List of Champions League Twenty20 captains

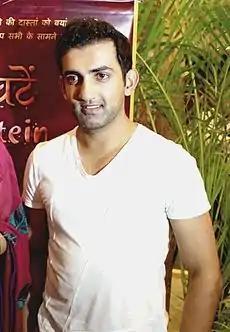
A middle-aged man with a light beard wearing a white t-shirt, with a plant in the background.

In cricket, a captain is a player who leads the team and has additional roles and responsibilities. The Champions League Twenty20 (CLT20) was an international professional Twenty20 (T20) cricket league which featured the best performing teams from the domestic T20 cricket leagues of major cricketing nations, such as the Indian Premier League and Australia's Big Bash League. The league was discontinued due to a lack of interest among the fans and the sponsors. In the six editions that were played from 2009 to 2014, 63 players captained their team in at least one match.